The Countess of Monte Cristo (1934 film)

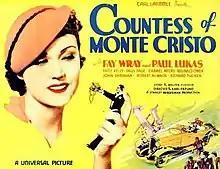

The Countess of Monte Cristo is a 1934 American comedy film directed by Karl Freund and starring Fay Wray, Paul Lukas and Reginald Owen. The film is a remake of a 1932 German film, "Die Gräfin von Monte-Christo". It was remade again in 1948 under the same title.